Daniel A. Maher

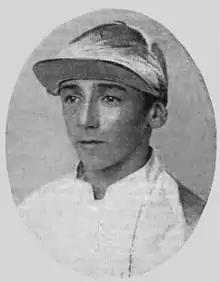
Circa 1900

Daniel Aloysius Maher (October 29, 1881 – November 9, 1916) was an American Hall of Fame jockey who also became a Champion jockey in Great Britain.